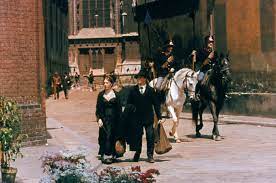
Label: Clog